Harry Kroto

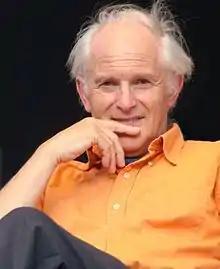
Kroto in 2010

Sir Harold Walter Kroto (born Harold Walter Krotoschiner; 7 October 1939 – 30 April 2016) was an English chemist. He shared the 1996 Nobel Prize in Chemistry with Robert Curl and Richard Smalley for their discovery of fullerenes. He was the recipient of many other honors and awards.